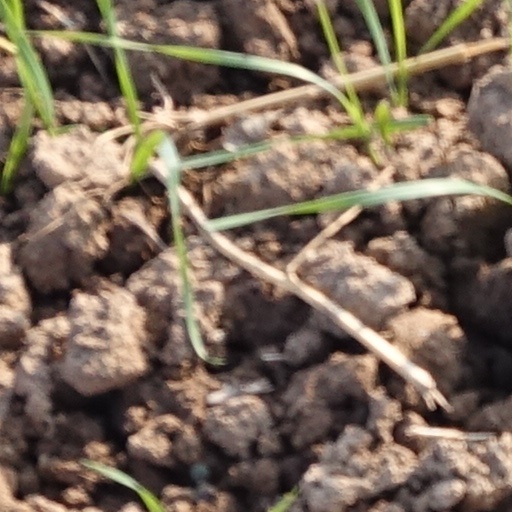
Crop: wheat